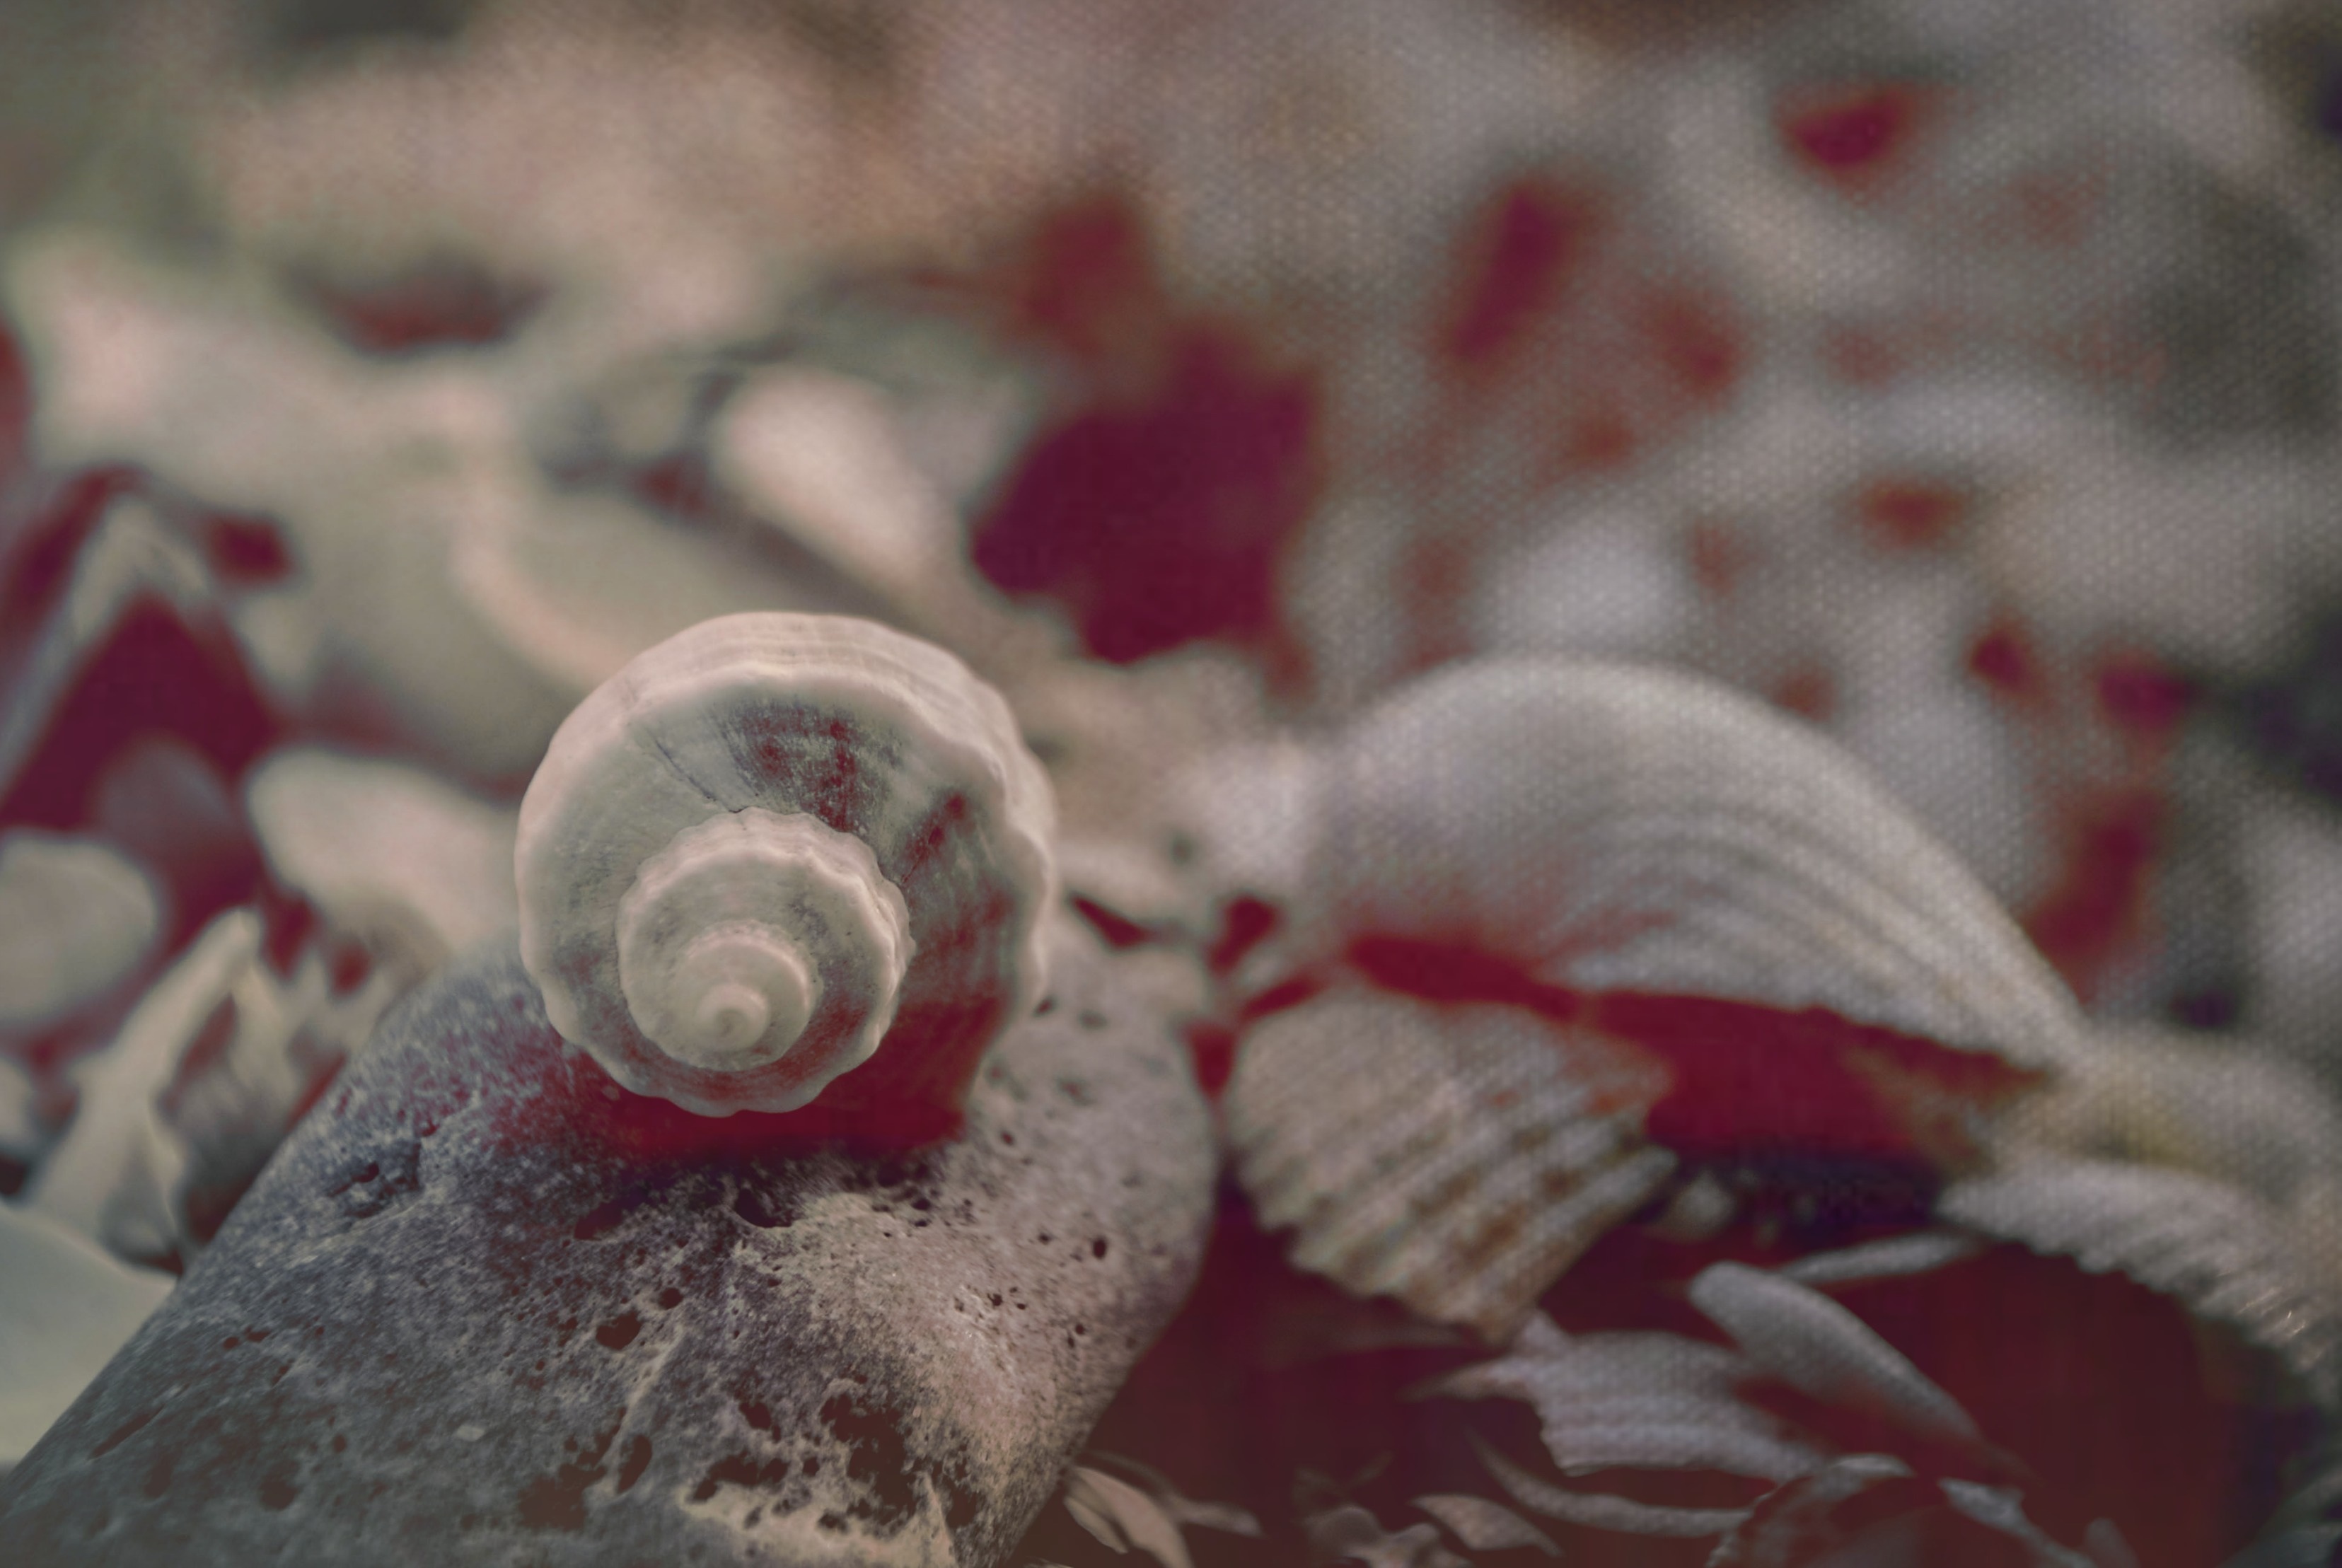
white, leaf, flower, petal, red, color, pink, close up, macro photography